The Signs of the Zodiac

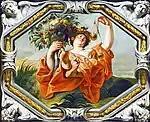
"Libra (September)"

A woman, crowned with fruit, holds in one hand a cornucopia filled with grapes, symbolizing the month of the grape harvest. In the other hand she holds a balance, a reference to the return of the equality of days and nights at the time of the autumnal equinox on 22 September.